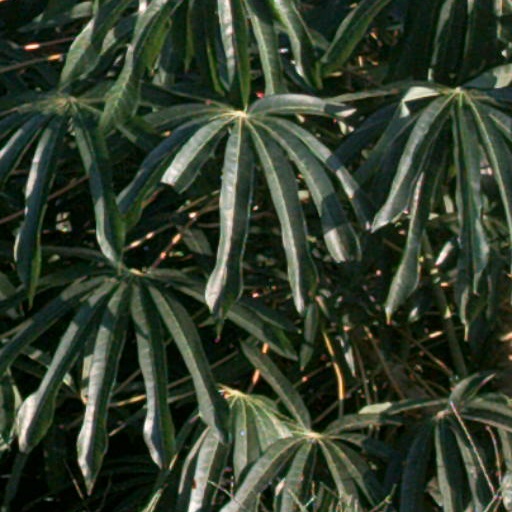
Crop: cassava